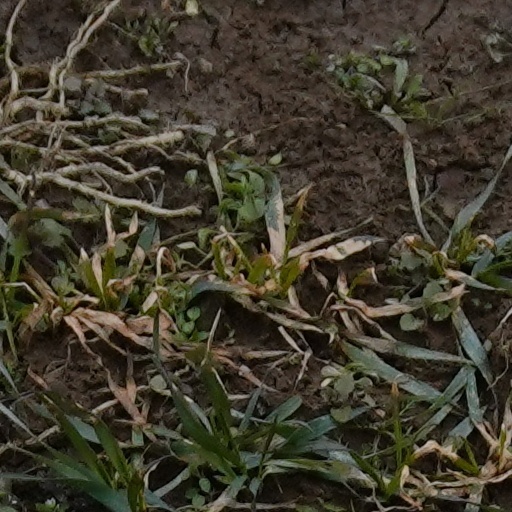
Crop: wheat